Harriet Chalmers Adams

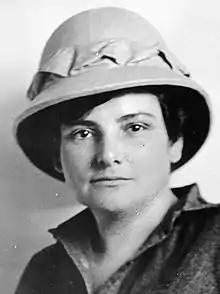

Harriet Chalmers Adams (October 22, 1875 – July 17, 1937) was an American explorer, writer and photographer. She traveled extensively in South America, Asia and the South Pacific in the early 20th century, and published accounts of her journeys in "National Geographic" magazine. She lectured frequently on her travels and illustrated her talks with color slides and movies.